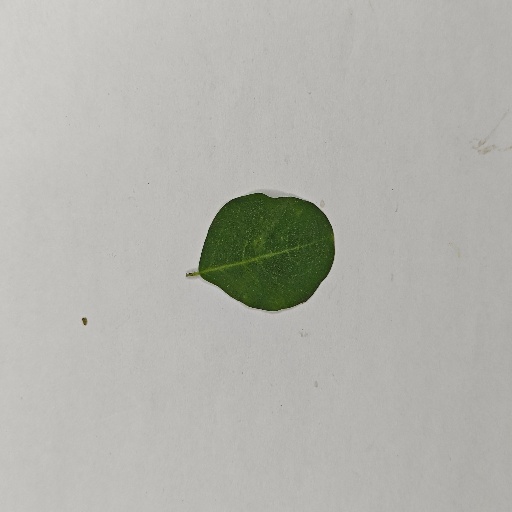
Species: Sojina
Leaf condition: Healthy Leaf